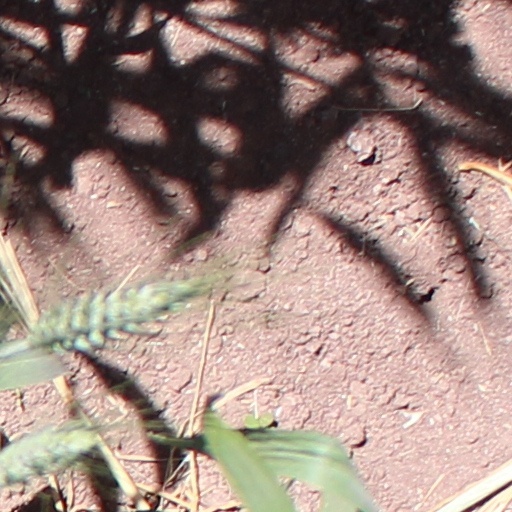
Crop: wheat